Presidency of Shavkat Mirziyoyev

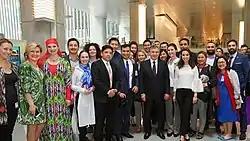
Mirziyoyev with members of the Uzbek diaspora in the United States.

Mirziyoyev worked hard to remove any controversial trace of the Karimov administration in his presidency. This also worked strategically, as some of Mirziyoyev's political adversaries such as Rustam Azimov and Rustam Inoyatov were opposed to many of his planned reforms. This period in his presidency was used to consolidate his power and remove all power struggles in the country. He appointed Abdusalom Azizov to head the defense ministry in September 2017, to succeed the long-time defense minister Qobul Berdiyev, who was seen as a Karimov loyalist. Azizov himself would be sacked from this position in February 2019, being transferred to the State Security Service to lead it after its head, Lieutenant General Ikhtiyor Abdullayev, was accused of tapping President Mirziyoyev's phone.